Bud Foster

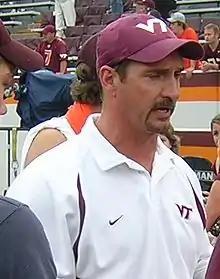
Foster with Virginia Tech in 2004

Robert Eugene "Bud" Foster Jr. (born July 28, 1959) is a retired American college football coach and former player. He currently serves as a defensive advisor/analyst for the Virginia Tech Hokies. Following the 2006 season, he received the Frank Broyles Award, which is annually given to the top assistant coach in college football. Foster's 2005 and 2006 Hokie defenses led the nation in total defense. Foster is regarded as one of the best defensive coordinators in college football. On August 1, 2019, Foster announced he was retiring at the end of the 2019 season.